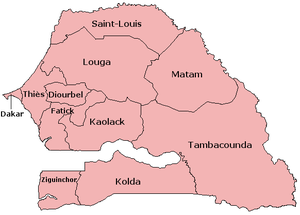
Carte des régions, Sénégal.